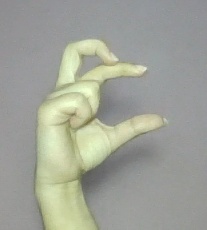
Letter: thal